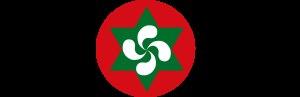
Action nationaliste basque est un parti nationaliste basque basé en Espagne. Fondé en 1930, il est le premier parti politique nationaliste basque défendant un programme socialiste. En septembre 2008, il a été déclaré illégal par le Tribunal suprême espagnol, à cause de ses liens avec ETA.